Yingkiong

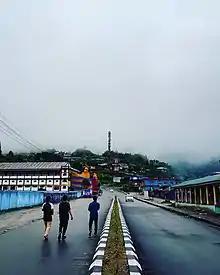
View of (NH-513) Yingkiong

Yingkiong is characterised by its hilly terrains and river valleys. The town is above sea level. Tuting, Singging, and Bishing are towns north of Yingkiong, geographically close to the Indo-China border. Simong, Gobuk, Puging, Pangkang, Gette, Moying, Bomdo, Likor, and Millang are some of the villages and hamlets that surround Yingkiong.